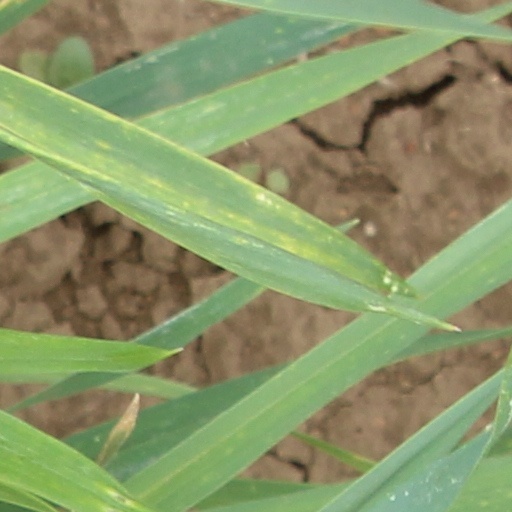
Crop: wheat